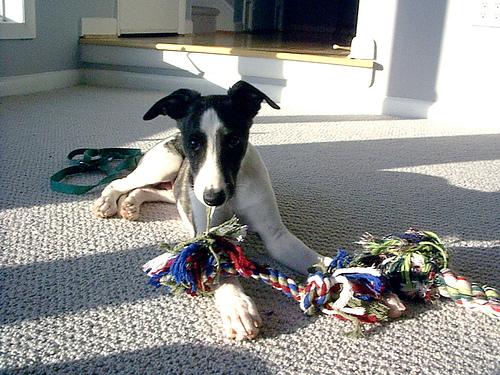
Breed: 234-n000065-whippet